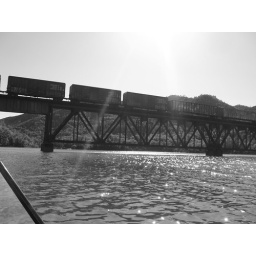
A black and white photo of a bridge over Shasta Lake, Ca. that is taken from our boat.